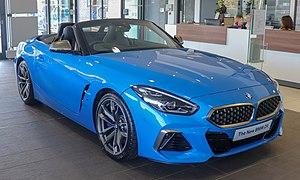
La Z4 III (G29) est un roadster du constructeur automobile allemand BMW. Présentée en 2018 et commercialisée en mars 2019, c'est la troisième génération de BMW Z4, et remplace la Z4 produite de 2009 à 2016.